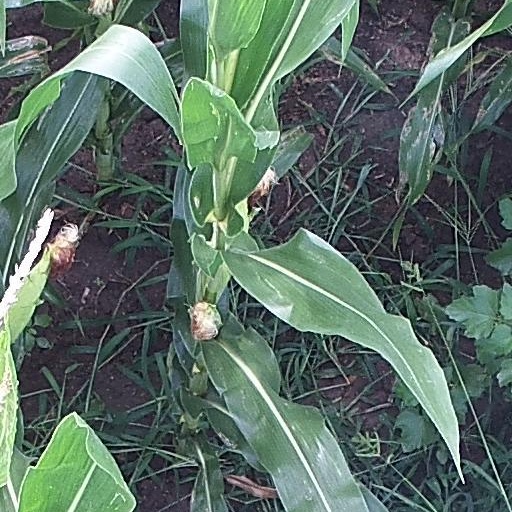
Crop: maize; corn